Religion in Birmingham

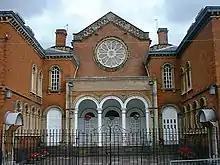
Singers Hill Synagogue, central Birmingham

In 2021, 30% of the Birmingham population identified themselves as Muslim. This is significantly higher than the average for England and Wales of 6.5%.